Crinan Canal

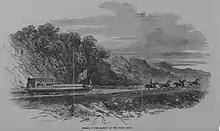
Passage of Her Majesty on the Crinan Canal from the "Illustrated London News" 28 August 1847

Queen Victoria travelled along the canal to Crinan during a holiday in the Scottish Highlands in 1847. She was greeted at Ardrishaig and her boat was towed by four horses, two of which were ridden by postilions in royal livery. At Crinan she boarded the royal yacht "Victoria and Albert". Her journey made the canal a tourist attraction and gave the canal an added purpose. Passenger steamer companies operating out of Glasgow advertised the canal as the "Royal route" and by 1857 more than 44,000 passengers passed through Ardrishaig each year and were met by steamers to Oban at Crinan.